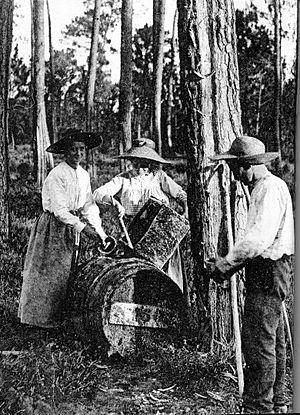
Gemmeurs en Pays de Buch au début du XXe siècle
Le Pays de Buch est l'un des nombreux pays qui constituent les Landes de Gascogne. Il s'étend sur 17 communes autour du bassin d'Arcachon et du val de l'Eyre, du Porge au nord à La Teste-de-Buch au sud, en passant par Belin-Béliet à l'est.
Le gemmage vise à récolter l'oléorésine sur un pin vivant. L'oléorésine mêlée d'eau, provenant principalement des pluies, et d'impuretés solides, prend alors le nom de « gemme ». La gemme, après clarification, porte le nom de térébenthine.
L’amasse est le nom donné dans les Landes de Gascogne à la récolte de la résine de pin.